Yonghe Temple

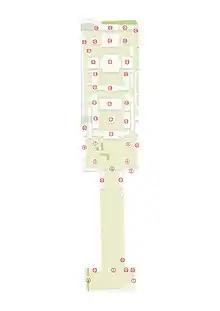
The Layout of Yonghe Temple

The Yonghe Temple ("Palace of Peace and Harmony"), also known as the Yonghe Lamasery, or popularly as the Lama Temple, is a temple and monastery of the Gelug school of Tibetan Buddhism located on 12 Yonghegong Street, Dongcheng District, Beijing, China. The building and artwork of the temple is a combination of Han Chinese and Tibetan styles. This building is one of the largest Tibetan Buddhist monasteries in China proper. The current abbot is Lama Hu Xuefeng. Yonghe Temple was the highest Buddhist temple in the country during the middle and late Qing dynasty.